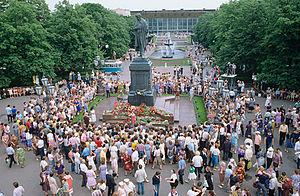
Le café Pouchkine de Moscou est un célèbre café-salon de thé-pâtisserie-brasserie-restaurant gastronomique de prestige, dans un hôtel particulier de style Baroque XVIIᵉ siècle, de Moscou en Russie.